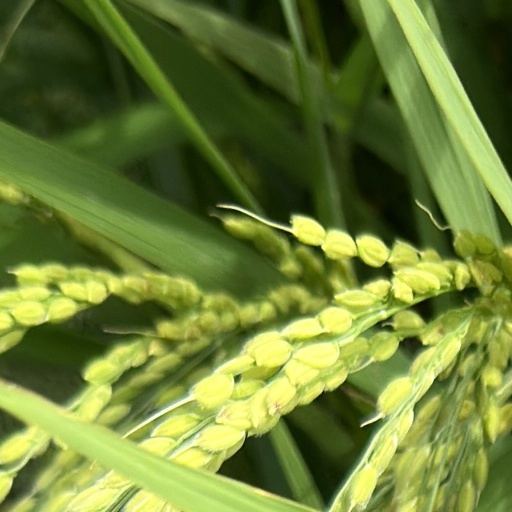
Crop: rice